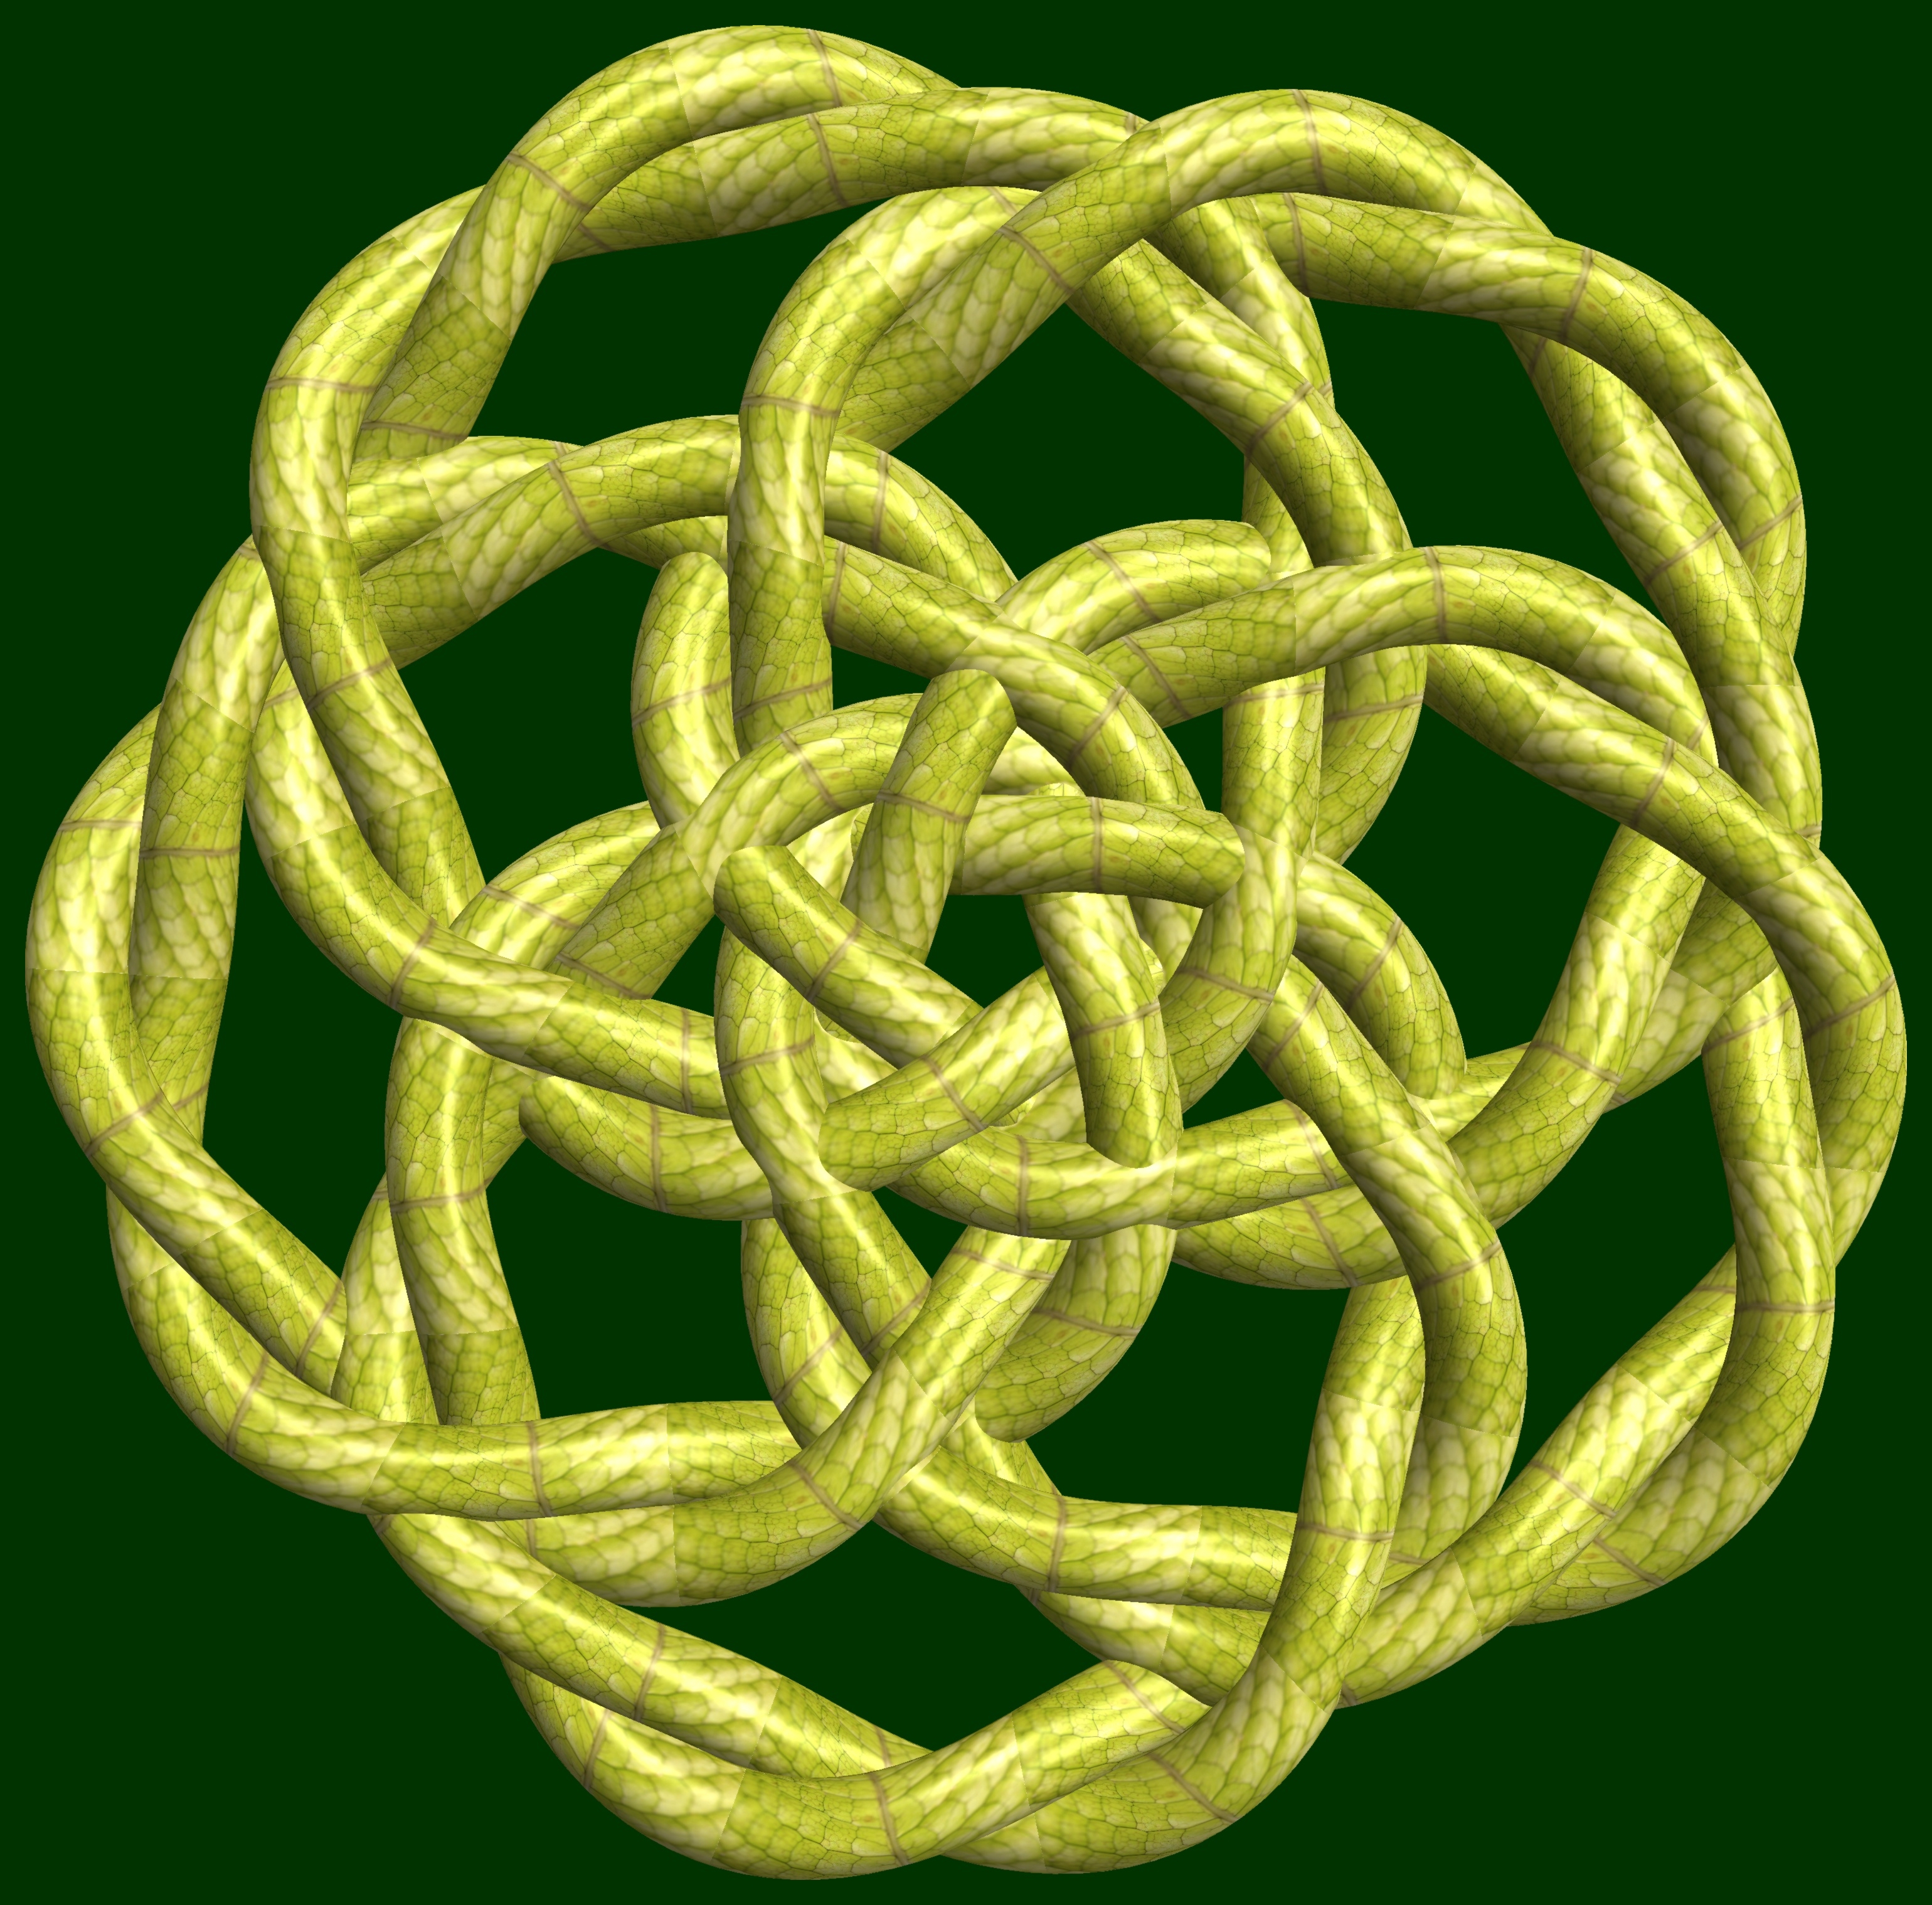
abstract, structure, plant, texture, flower, pattern, food, produce, geometry, sculpture, design, symmetry, 3d, graphic, shape, knot, torus, mathematica, cg, parametricplot3d, code, program, algorithm, mapping, geometricsculpture, land plant